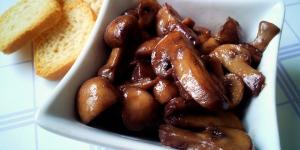
champinones al ajillo con thermomix